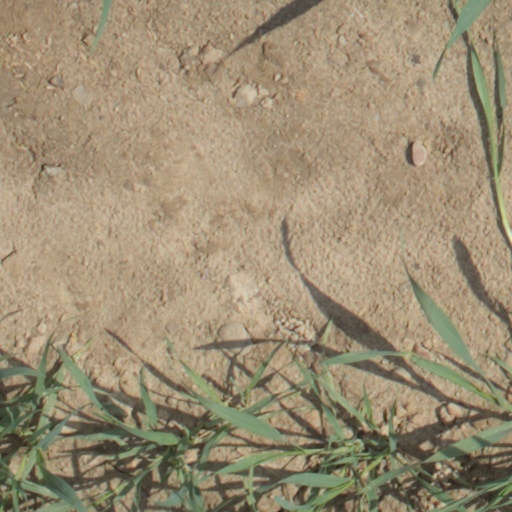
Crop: wheat